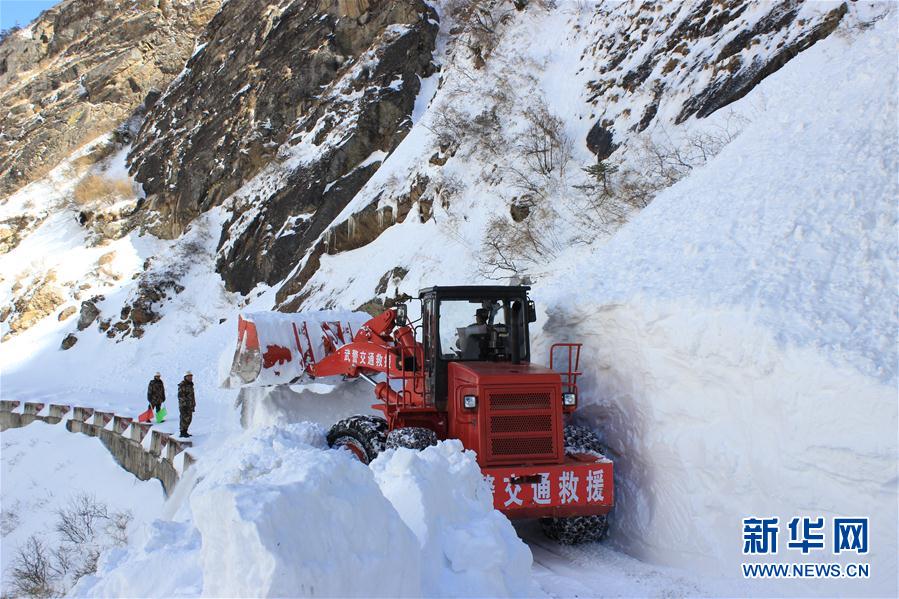
Weather: snow or frosty